Artemis

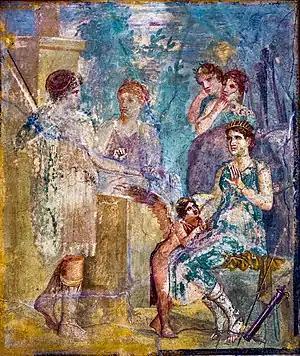
Artemis (seated and wearing a radiate crown), the beautiful nymph Callisto (left), Eros and other nymphs. Antique fresco from Pompeii. National Archaeological Museum, Naples.

Eurystheus commanded Heracles to catch the Ceryneian hind in the hope that it would enrage Artemis and lead her to punish the hero for his desecration of her sacred animal. The Cerynian hind used to be the Pleiad Taygete, known as the "Mistress of Animals" and a dear companion of Artemis. One day, Zeus pursued Taygete, who invoked her protectress, who in turn saved her from her father by turning her into the hind. As Heracles was returning with the hind to present it to Eurystheus, he encountered Artemis and her brother Apollo. He begged the goddess for forgiveness, explaining that he had snared the hind as part of his penance, but promised to return it to the wild soon thereafter. Convinced by Heracles' earnestness, she forgave him, foiling Eurystheus' plan.